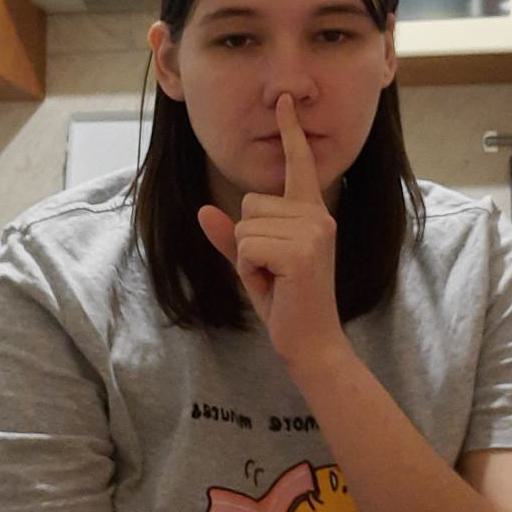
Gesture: mute